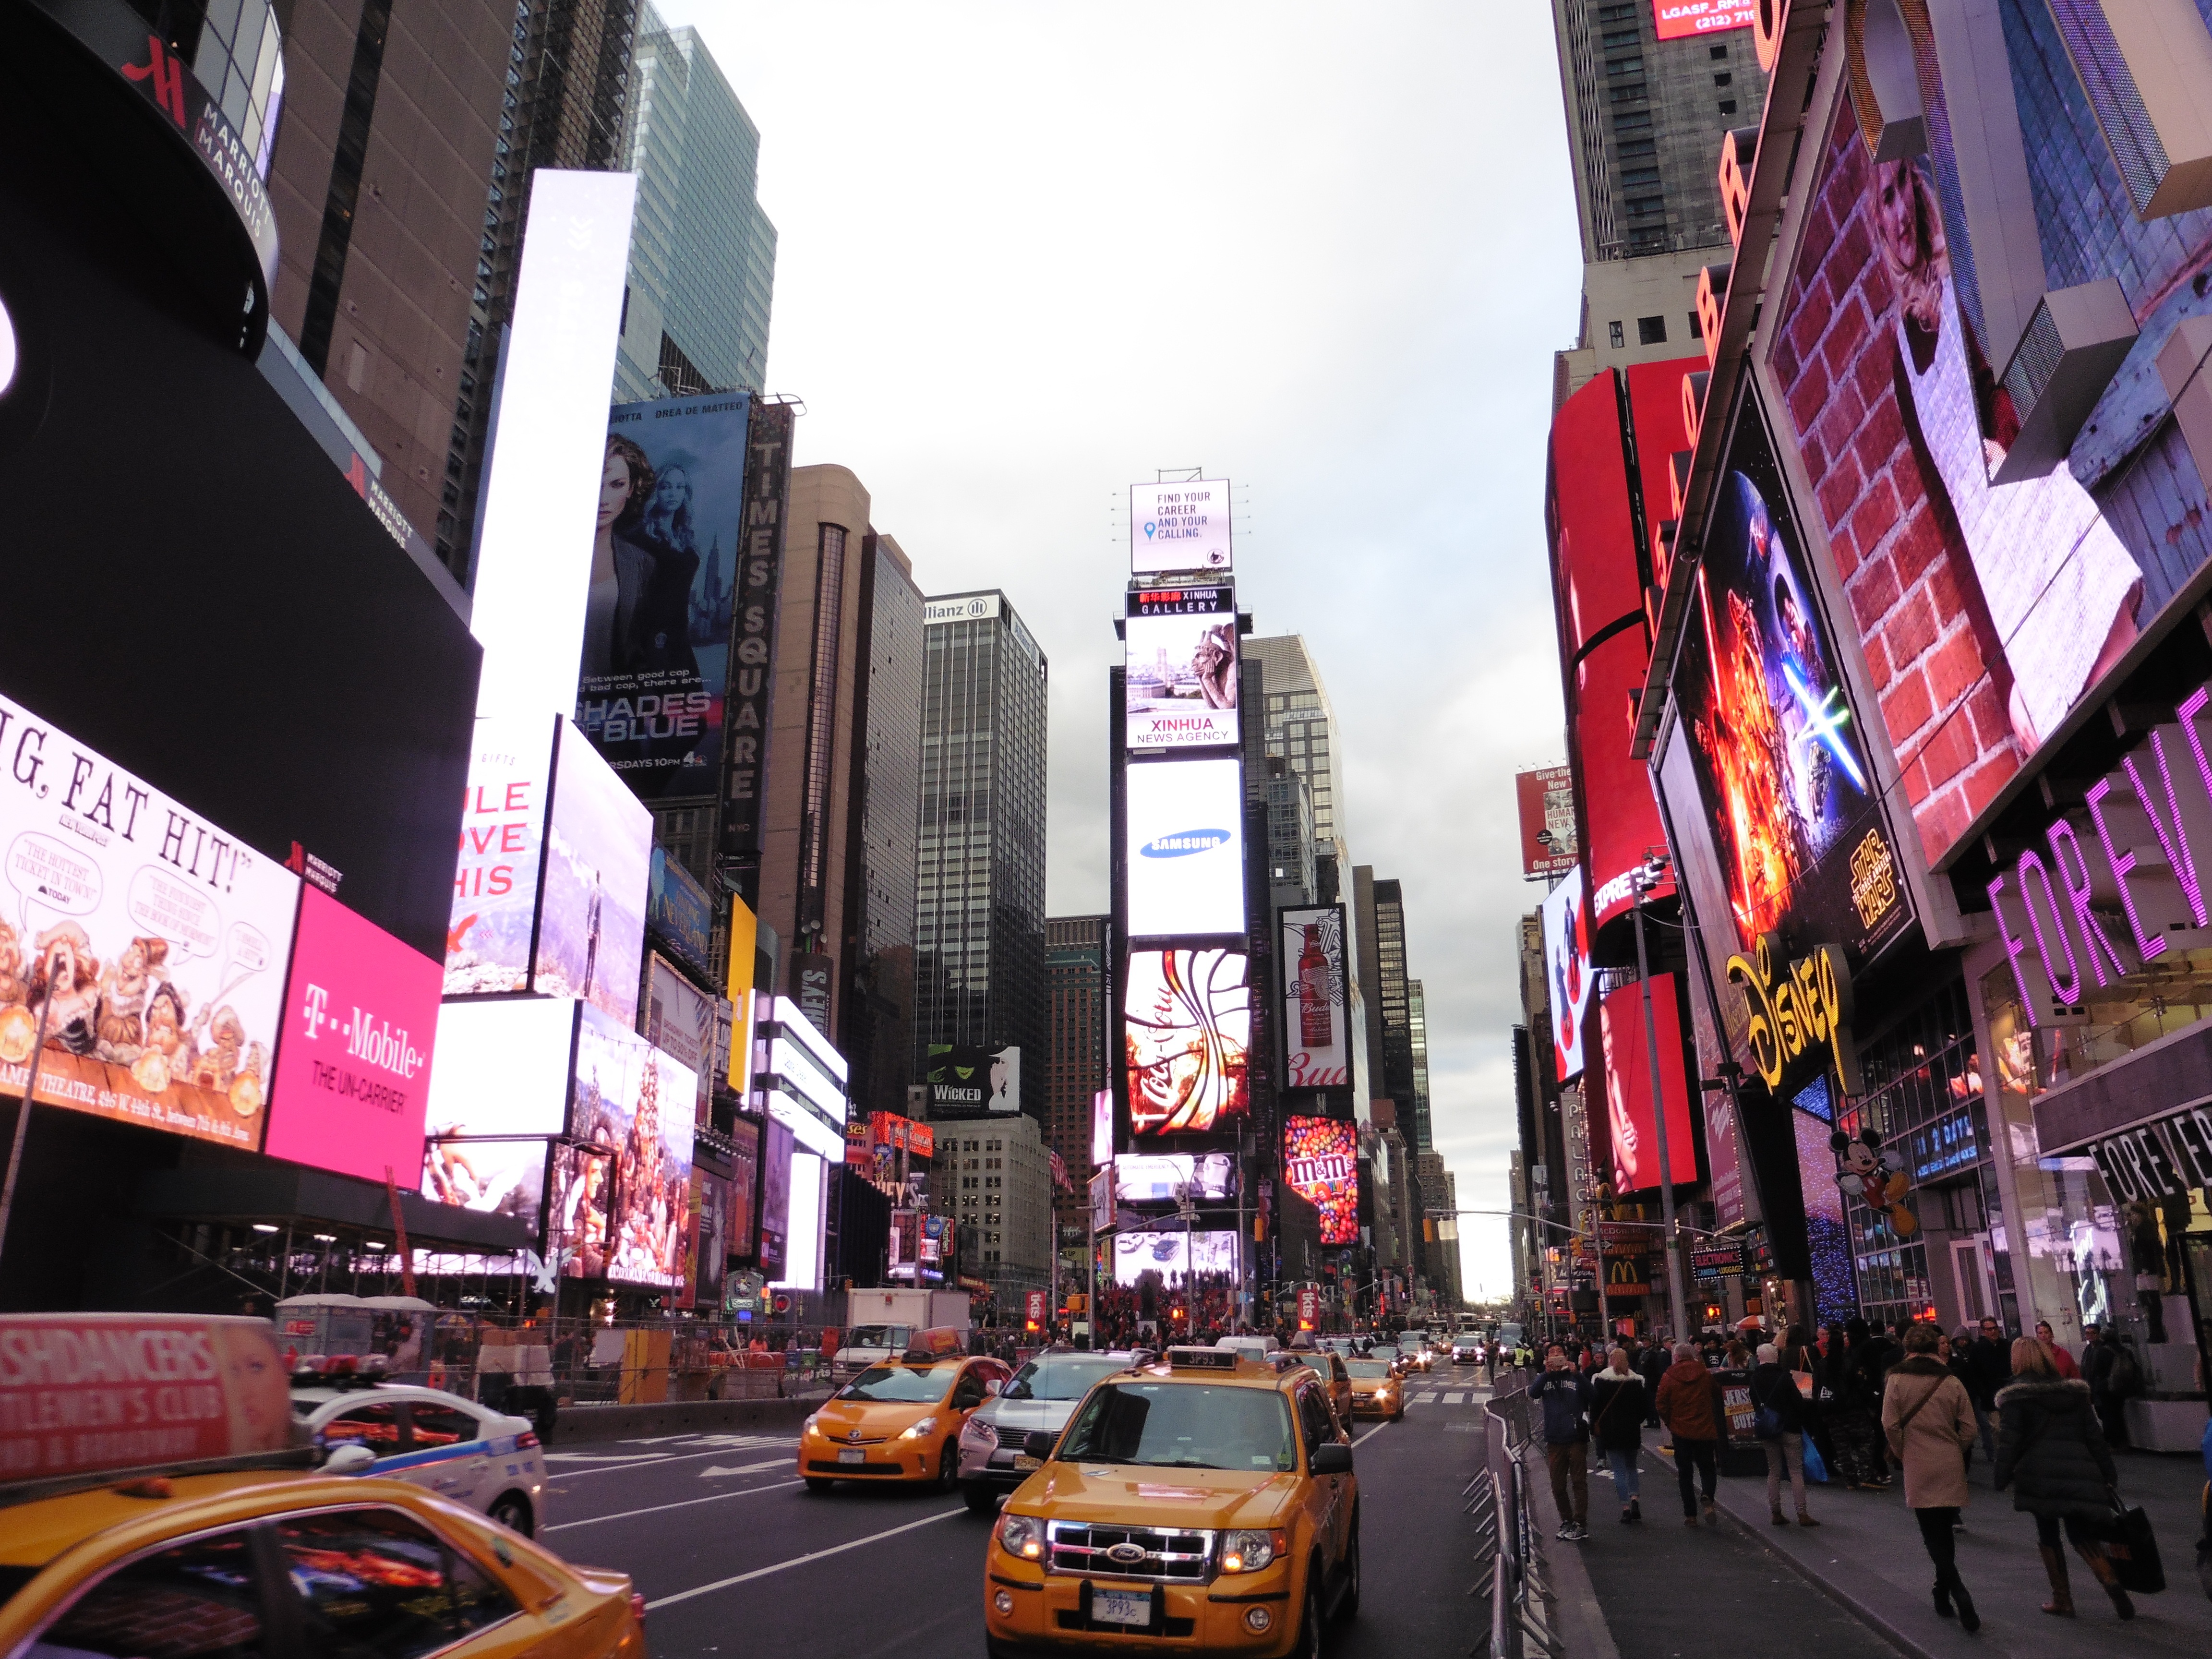
pedestrian, road, street, building, city, skyscraper, new york, manhattan, new york city, crowd, cityscape, downtown, nyc, color, usa, america, shopping, places of interest, skyscrapers, infrastructure, ny, metropolis, cities, big apple, time square, urban area, human settlement